South Philadelphia

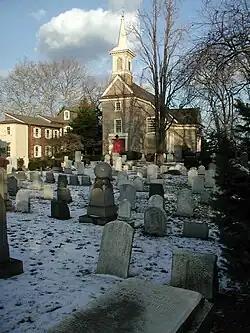
Gloria Dei Church

South Philadelphia began as a satellite town of Philadelphia, with small townships such as Moyamensing and Southwark.